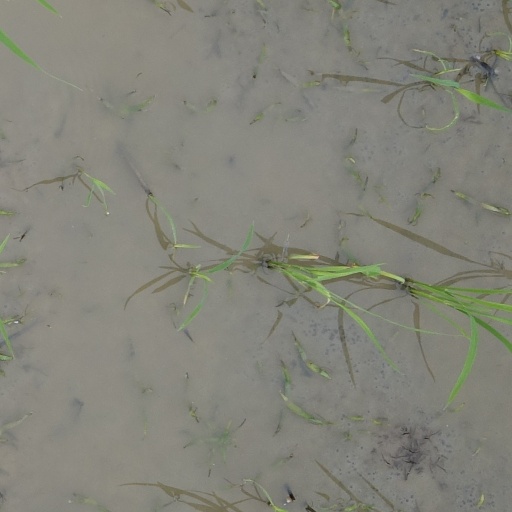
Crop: rice